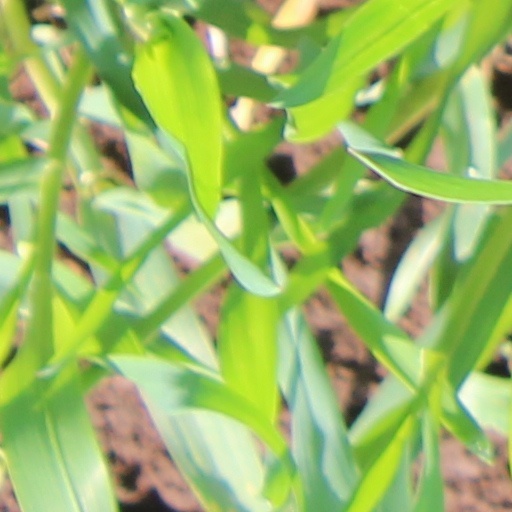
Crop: wheat